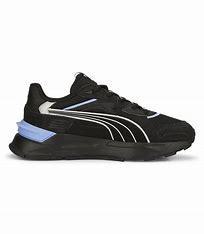
Brand: Puma
Model: Mirage Sport